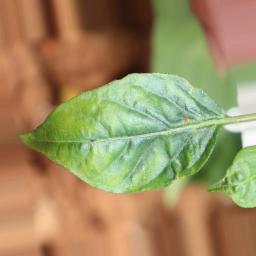
Label: mites_and_trips